Sámi drum

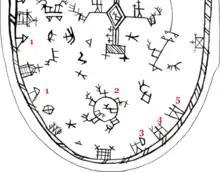
Excerpt of a Southern Sámi drum with emphasis on three typical motifs: the storage house (1), the reindeer corral (2) and the goddesses "Sáráhkká", "Juoksáhkká" and "Uksáhkká" (3-5).

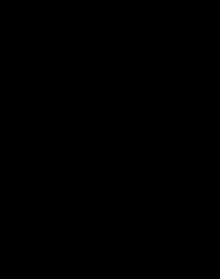
This drum from the Lule Sámi area has a unique mix of motifs: fish, fur animals, and game birds; thus representing a drum owner who was more of a hunter than a reindeer herder.

The membrane is made of untanned reindeer hide. Lars Olsen, who described his uncle's drum, the Bindal drum, in 1885, said that the hide was usually taken from the neck of a reindeer calf because of its thickness. The symbols were painted with a paste made from alder bark.